New York State Route 205

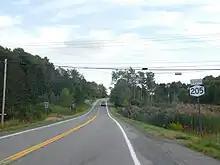
NY 205 southbound from NY 80

After leaving Mount Vision, the two roads parallel each other into the town of Hartwick, where both intersect with another highway crossing Otego Creek, CR 11D. The roads enter the hamlet of Jones Crossing, intersecting with another crossroad, the locally maintained Jones Crossing Road. In the rural backdrop north of Jones Crossing, NY 205 intersects with CR 45's western terminus. The parallel alignments of NY 205 and CR 11 end a short distance to the north in the hamlet of Hartwick as CR 11 enters the community on the east–west Main Street and intersects NY 205 in the hamlet's center. CR 11 leaves NY 205 for good outside of Hartwick, continuing on a generally easterly track toward NY 28 south of Cooperstown, while NY 205 passes Hartwick Town Park and crosses over Otego Creek as it heads northward into the town of Otsego.